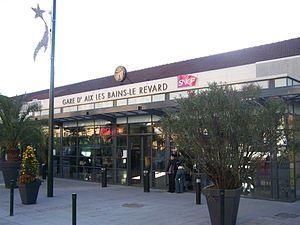
Aix-les-Bains, nommée localement Aix, est une commune, station balnéaire et thermale française, située dans le département de la Savoie en région Auvergne-Rhône-Alpes.